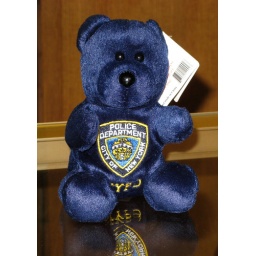
A small blue bear for sale in the New York City Police Museum gift shop costs $5.